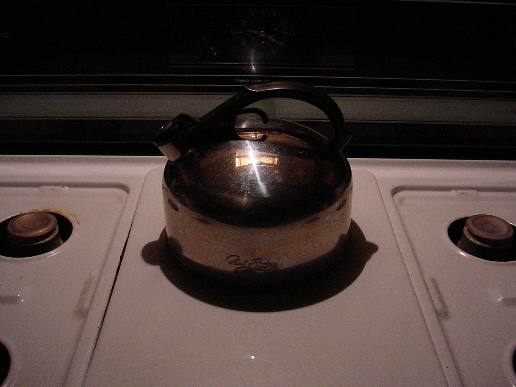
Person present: No